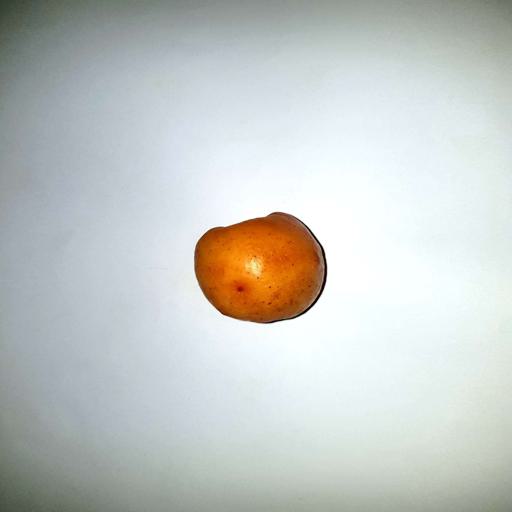
Label: healthy